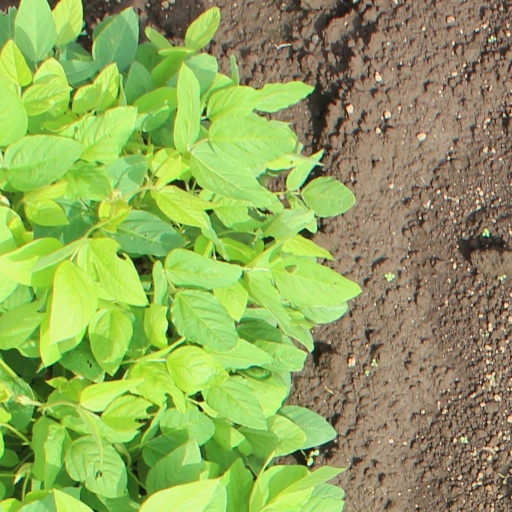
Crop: soybean